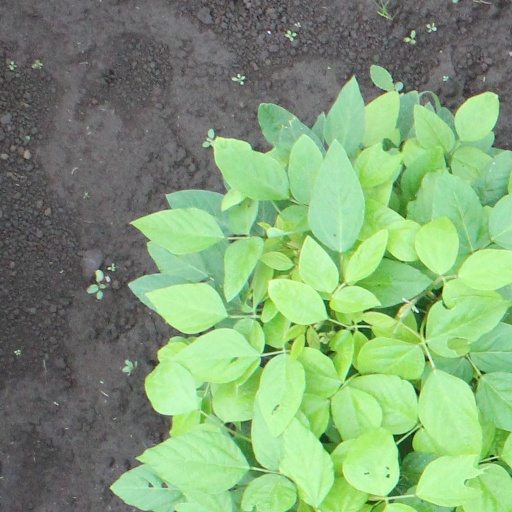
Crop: soybean